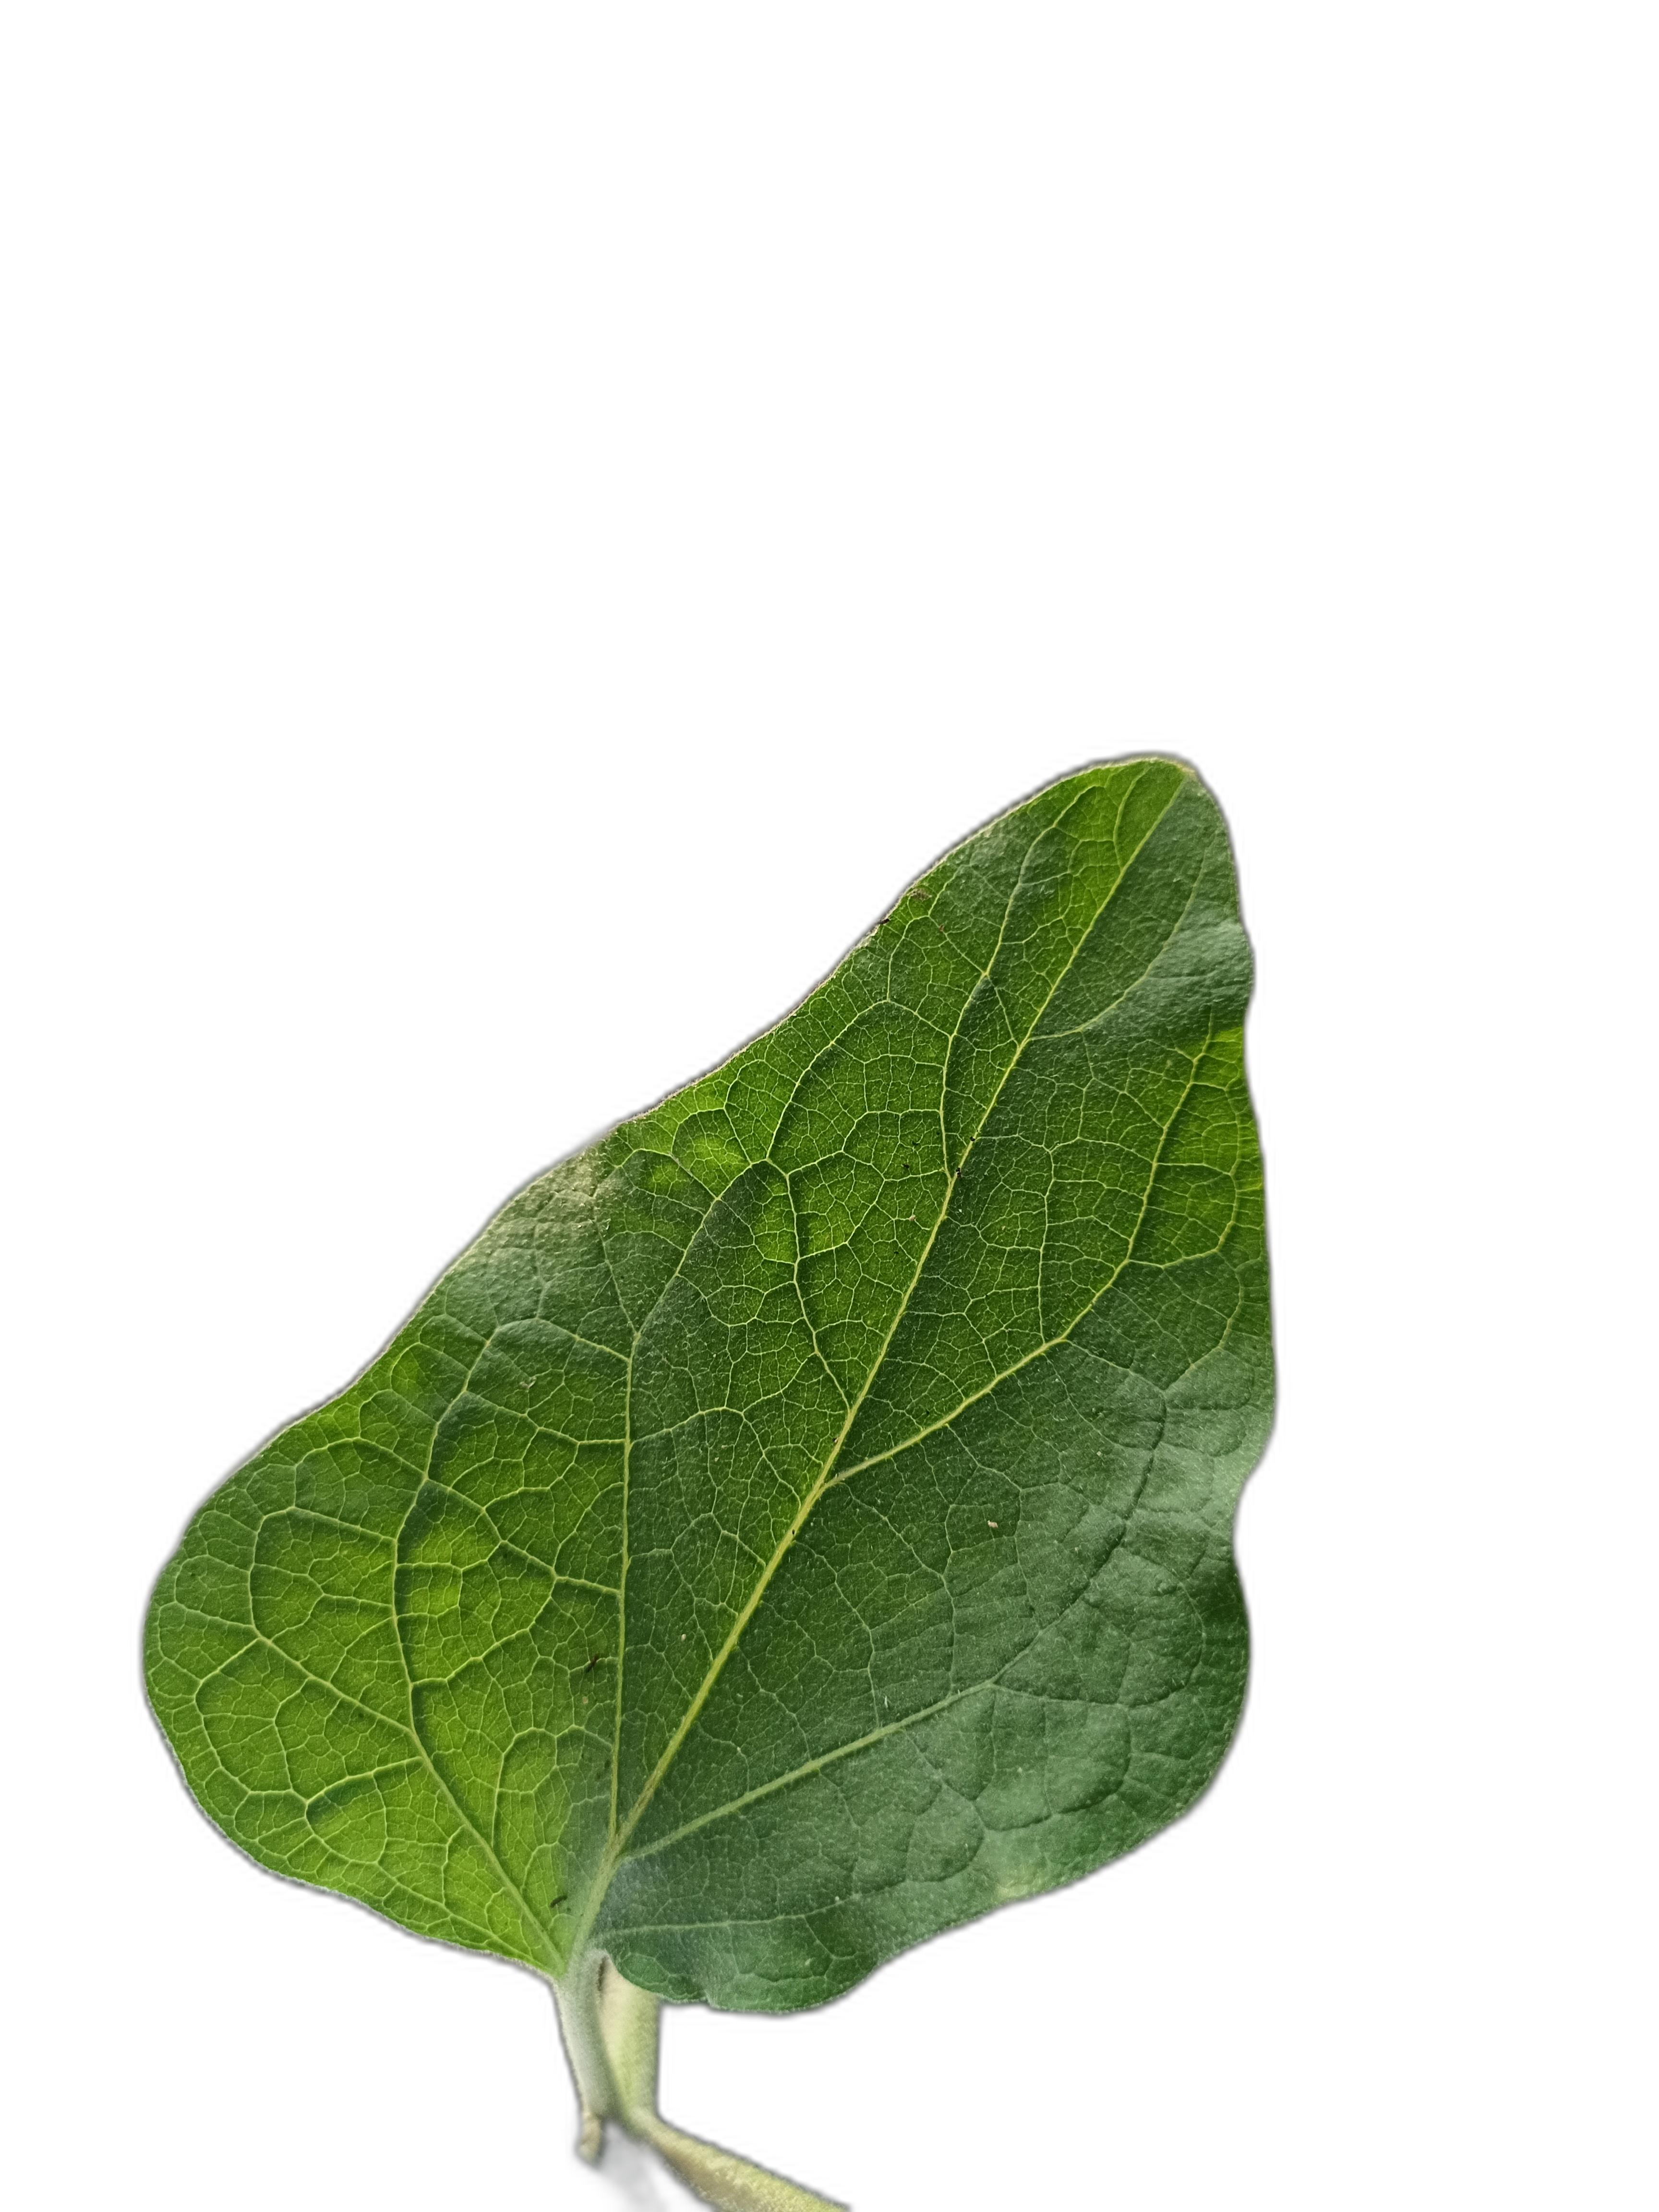
Label: Healthy Leaf